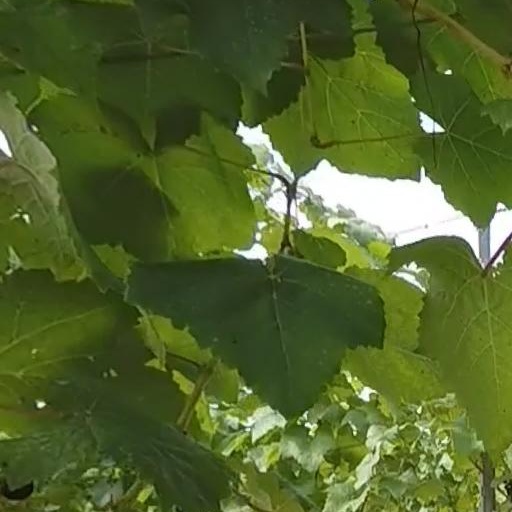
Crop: grape